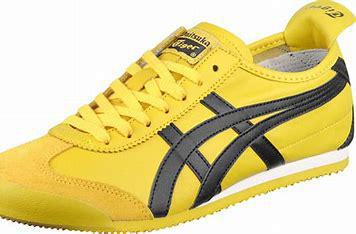
Brand: Onitsuka
Model: Tiger Onitsuka Tiger Mexico 66